Gairo, Sardinia

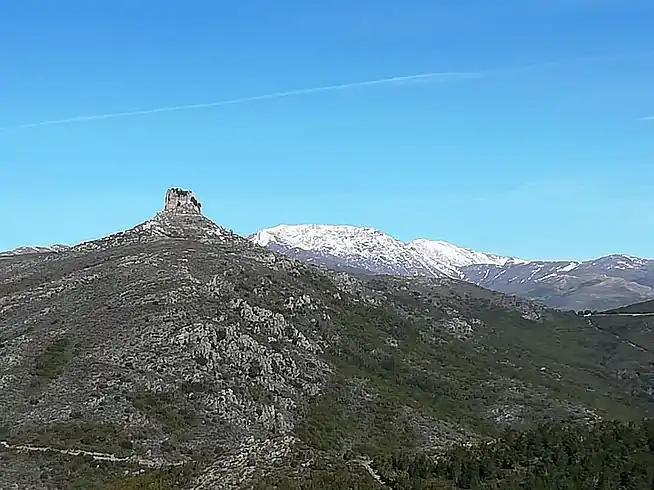
Perd'e Liana, Gairo

The old village is still located 2 km south from the new one. It is a village dating back to the 14th century and it is known as Gairo Vecchio. It is one of the most famous abandoned places in Sardinia and in Italy.